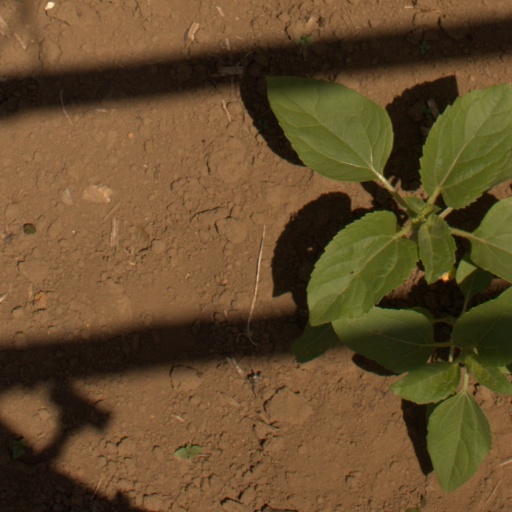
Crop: Jerusalem artichoke